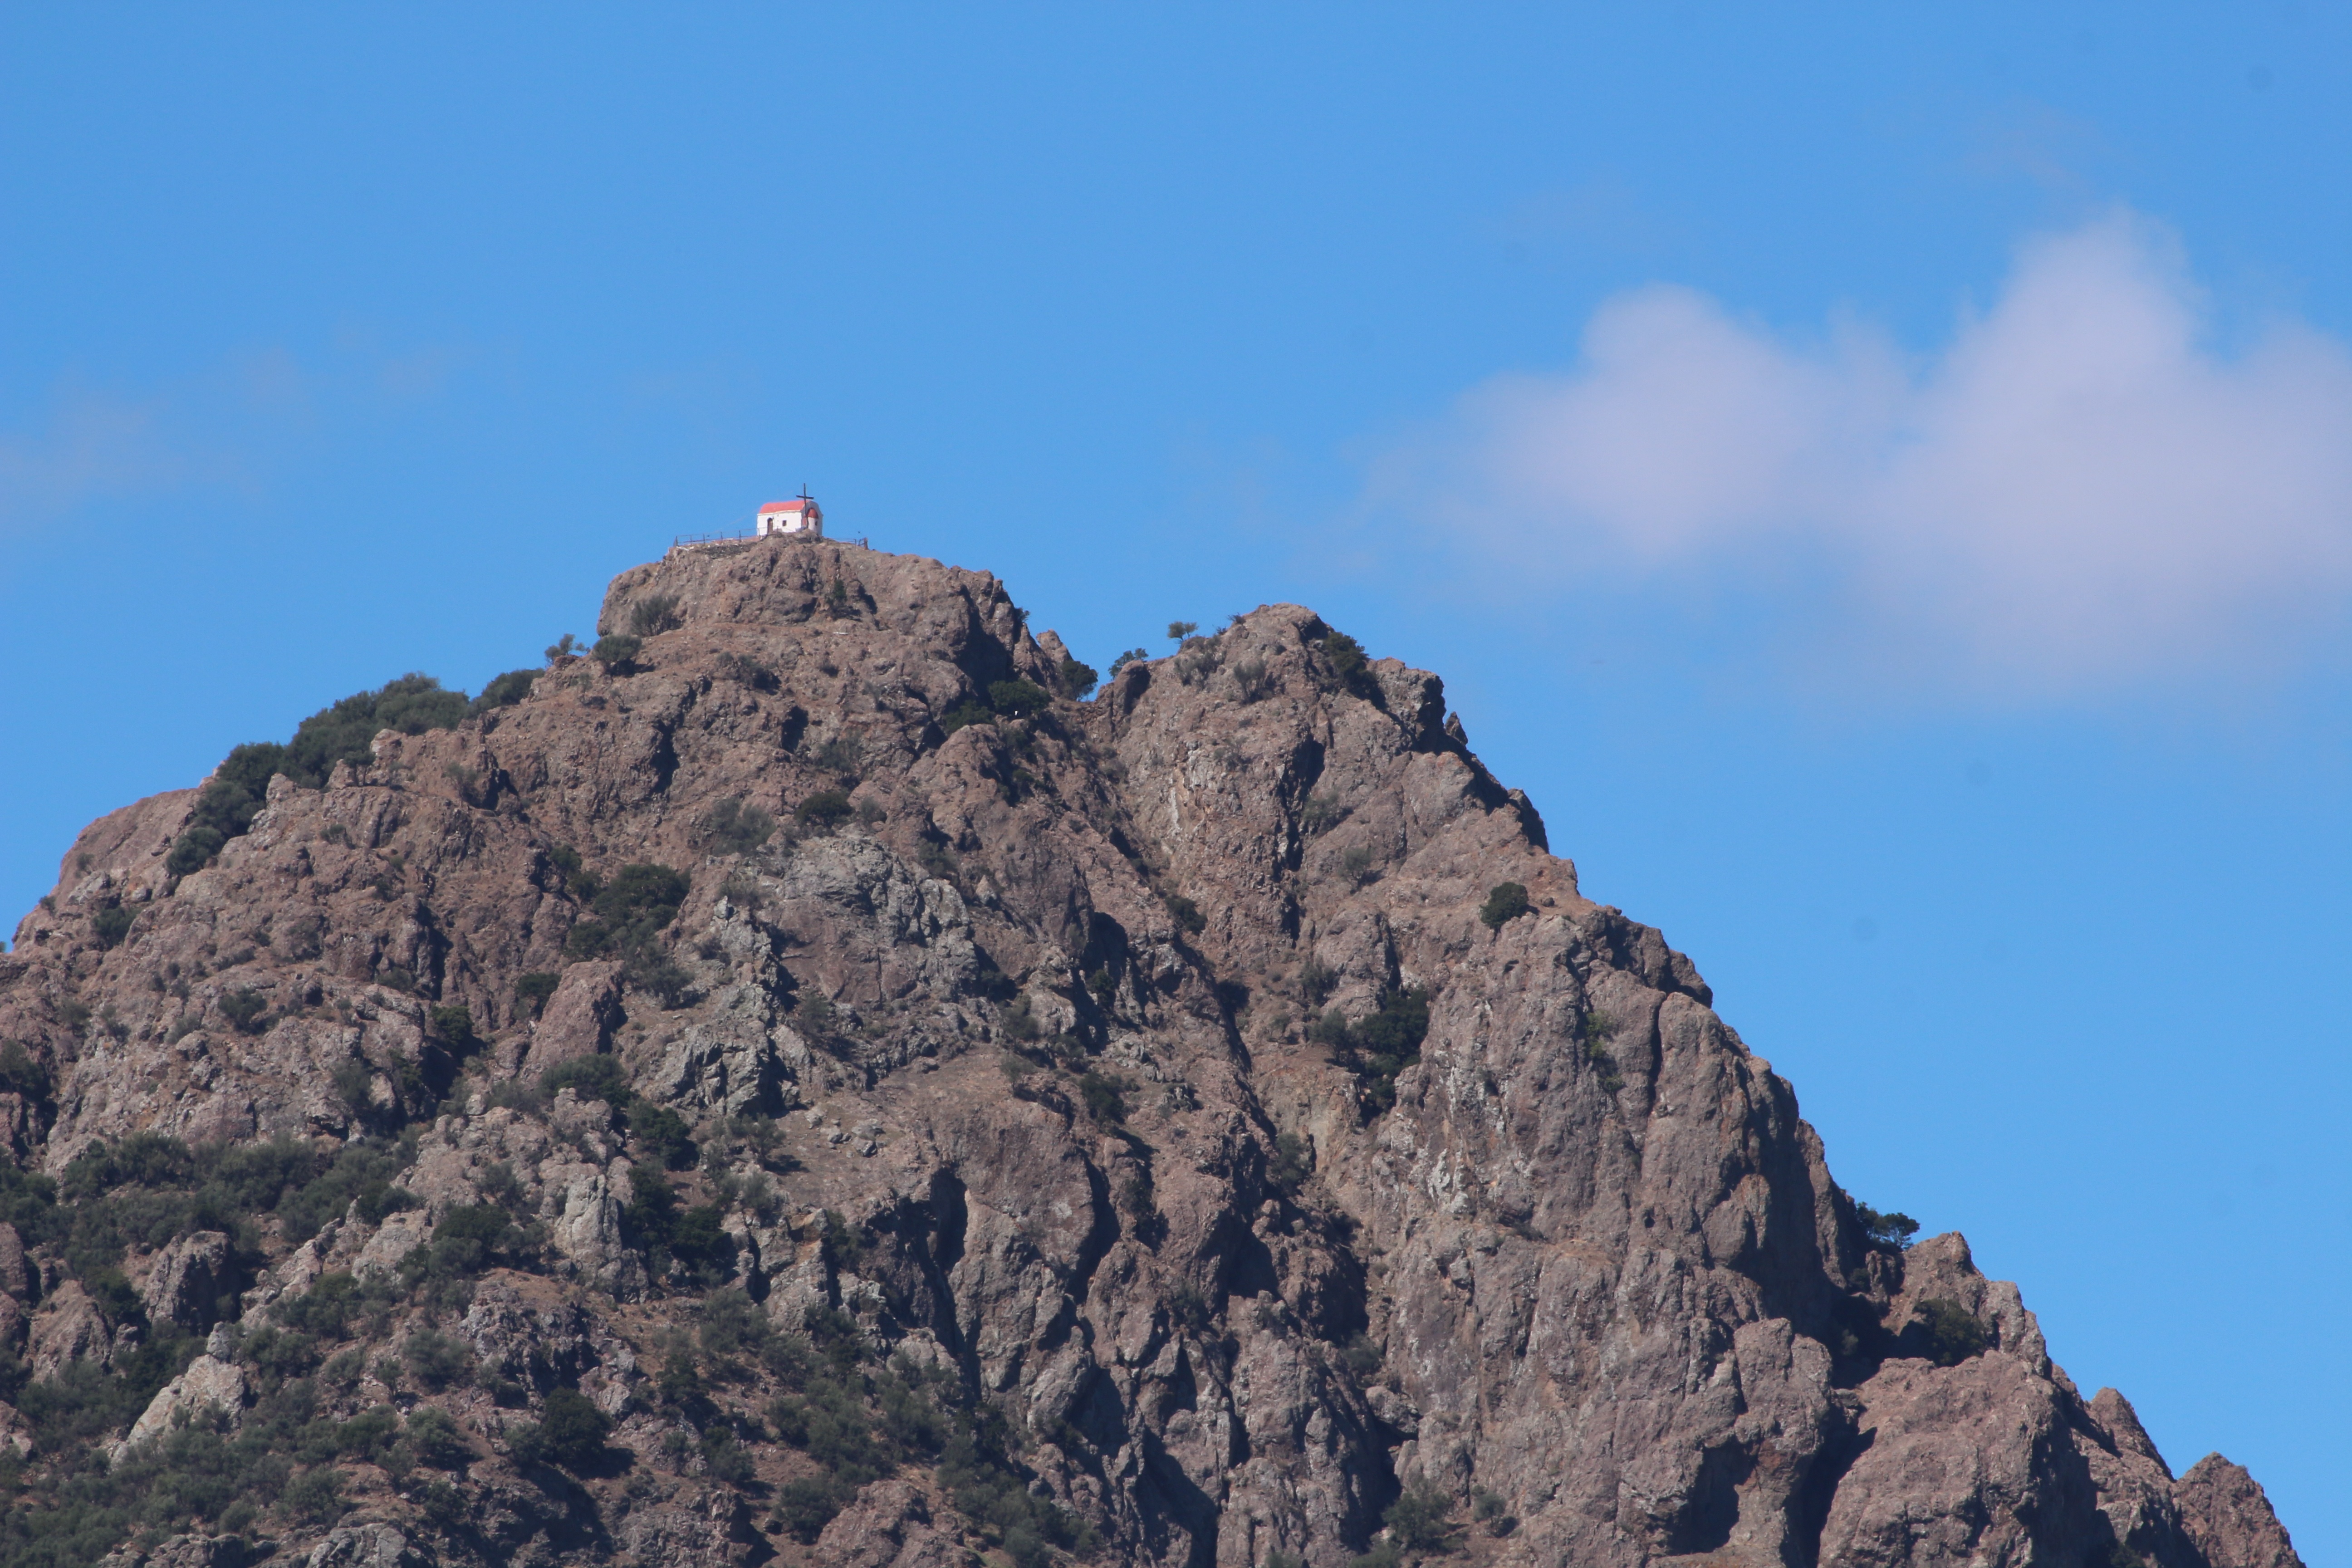
landscape, rock, wilderness, mountain, sky, hill, mountain range, formation, church, lonely, ridge, summit, clouds, geology, alps, badlands, plateau, greece, crete, butte, kahl, landform, geographical feature, mountainous landforms